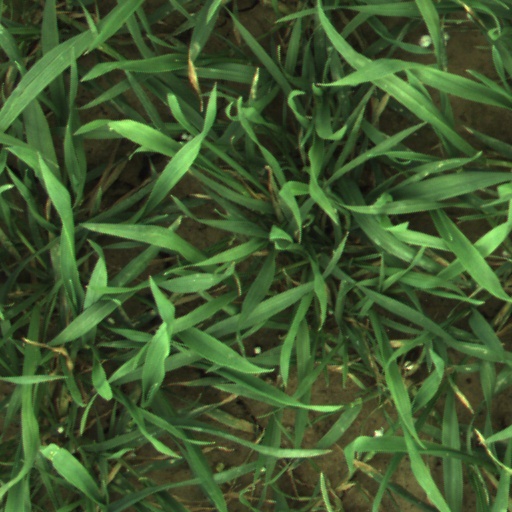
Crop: wheat